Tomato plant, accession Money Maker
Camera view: tilt-top (135 deg); turntable rotation: 150 degrees
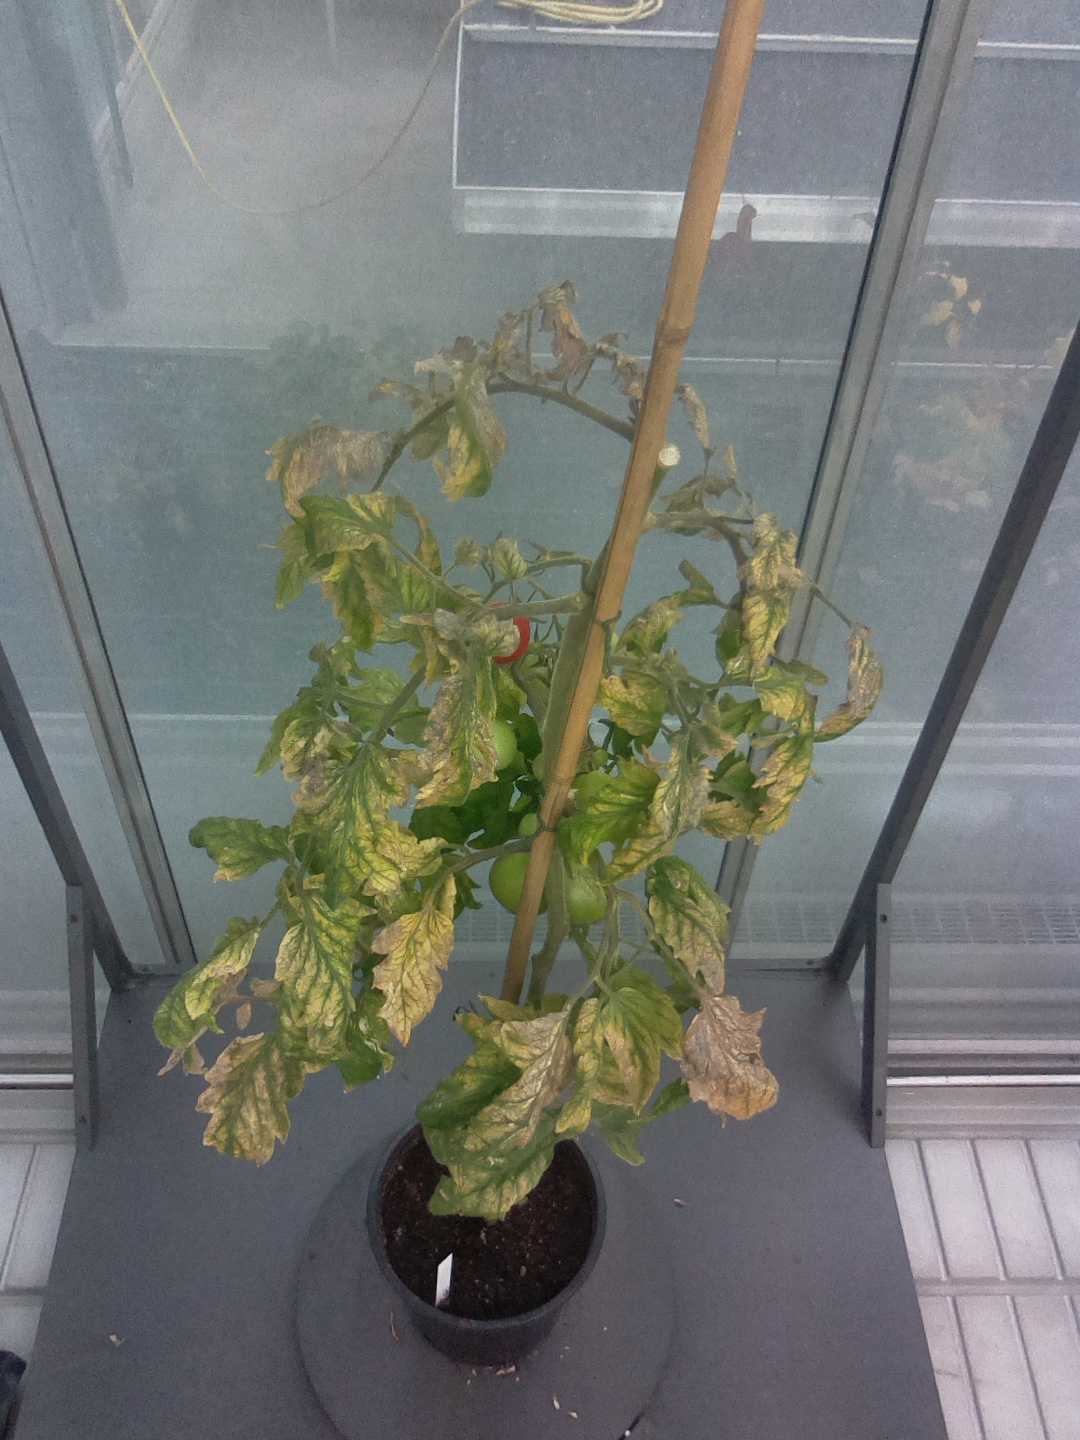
BBCH growth stage 81: 10%-20% of fruits show typical fully ripe color